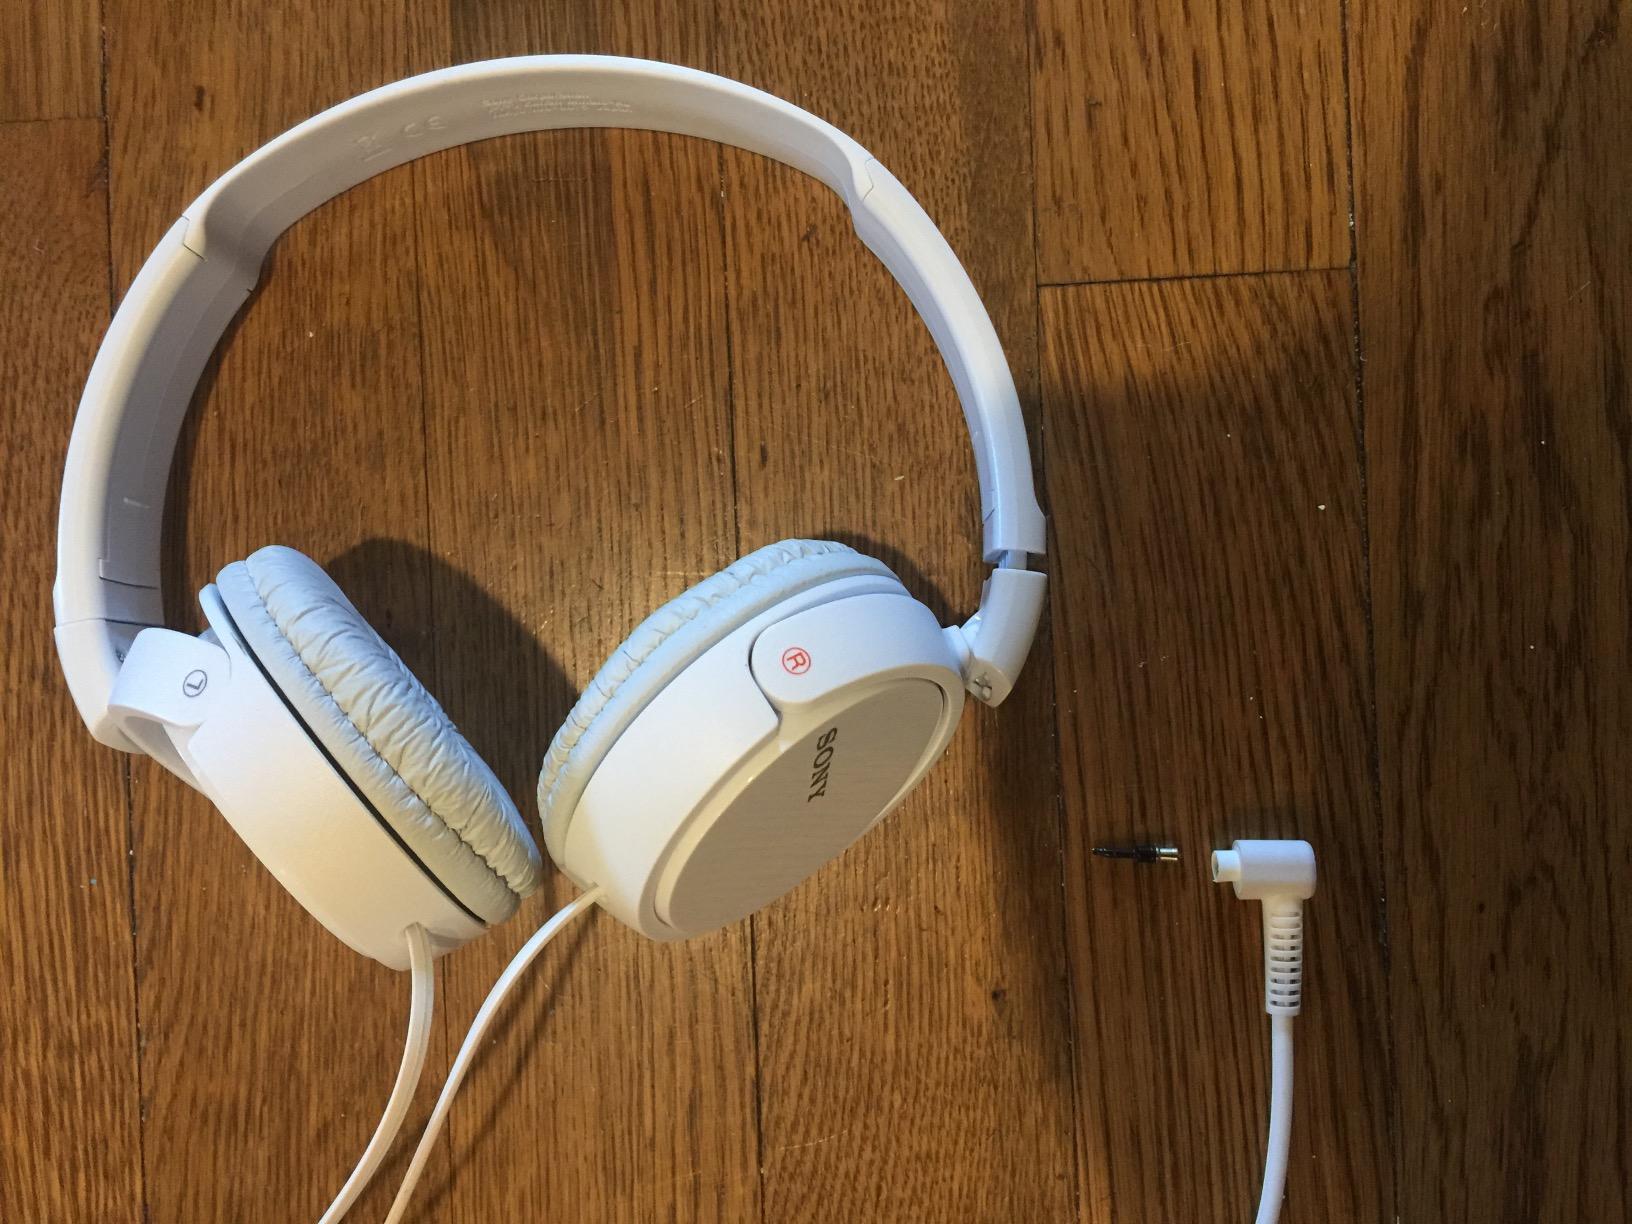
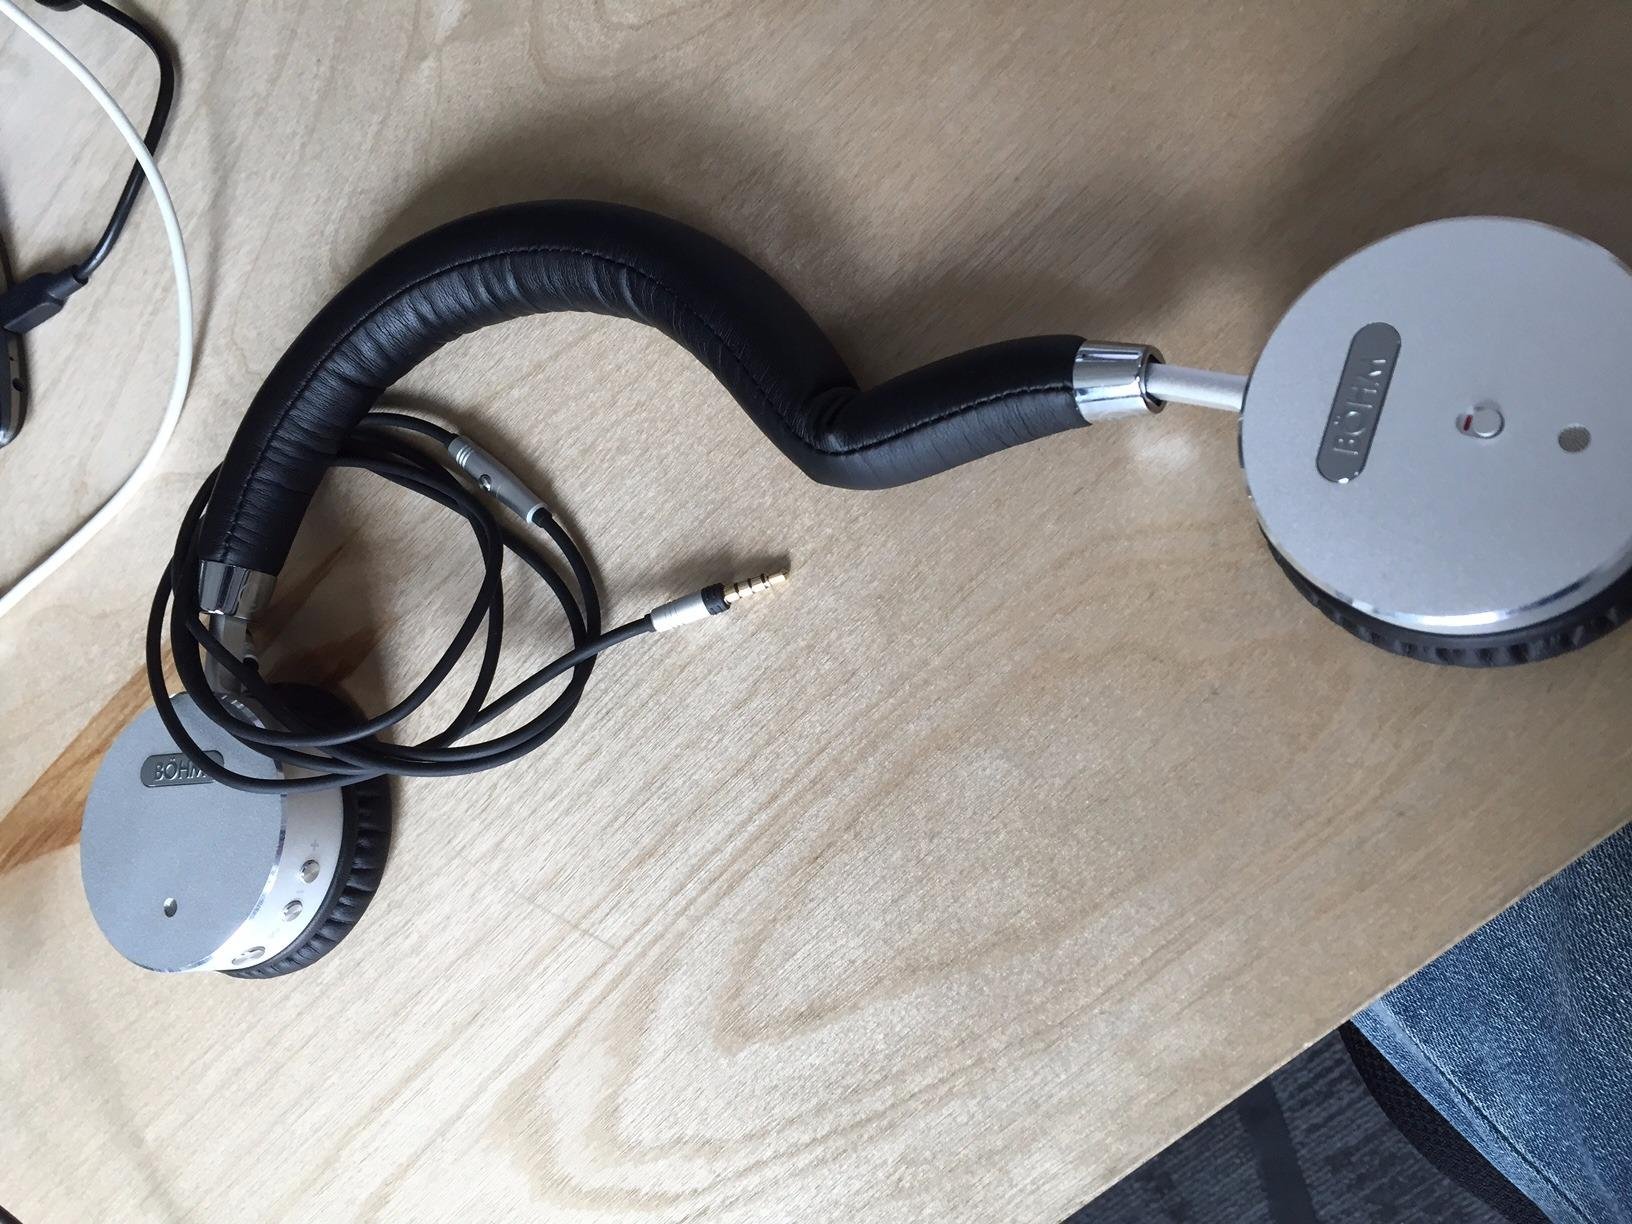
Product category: headphones
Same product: no